Idyll X

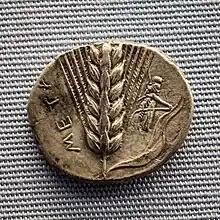
Silver stater of Metapontum: 400 BC. Barley ear and grasshopper (rev.)

Idyll X, sometimes called Θερισταί ('The Reapers') or Εργατίναι ('The Labourers'), is a bucolic poem by the 3rd-century BC Greek poet Theocritus. The poem takes the form of a dialogue between the old foreman Milon, as he levels the swathes of corn, and his languid and love-worn companion, the reaper Bucaeus.